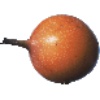
Label: Granadilla 1